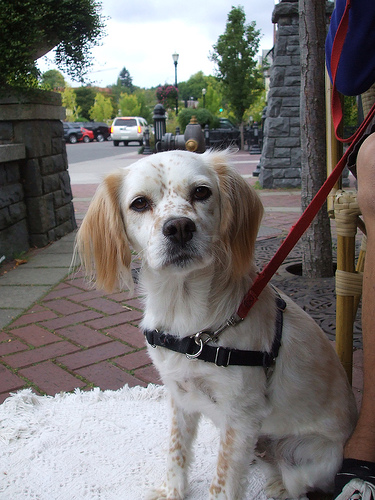
Animal: dog
Breed: english setter